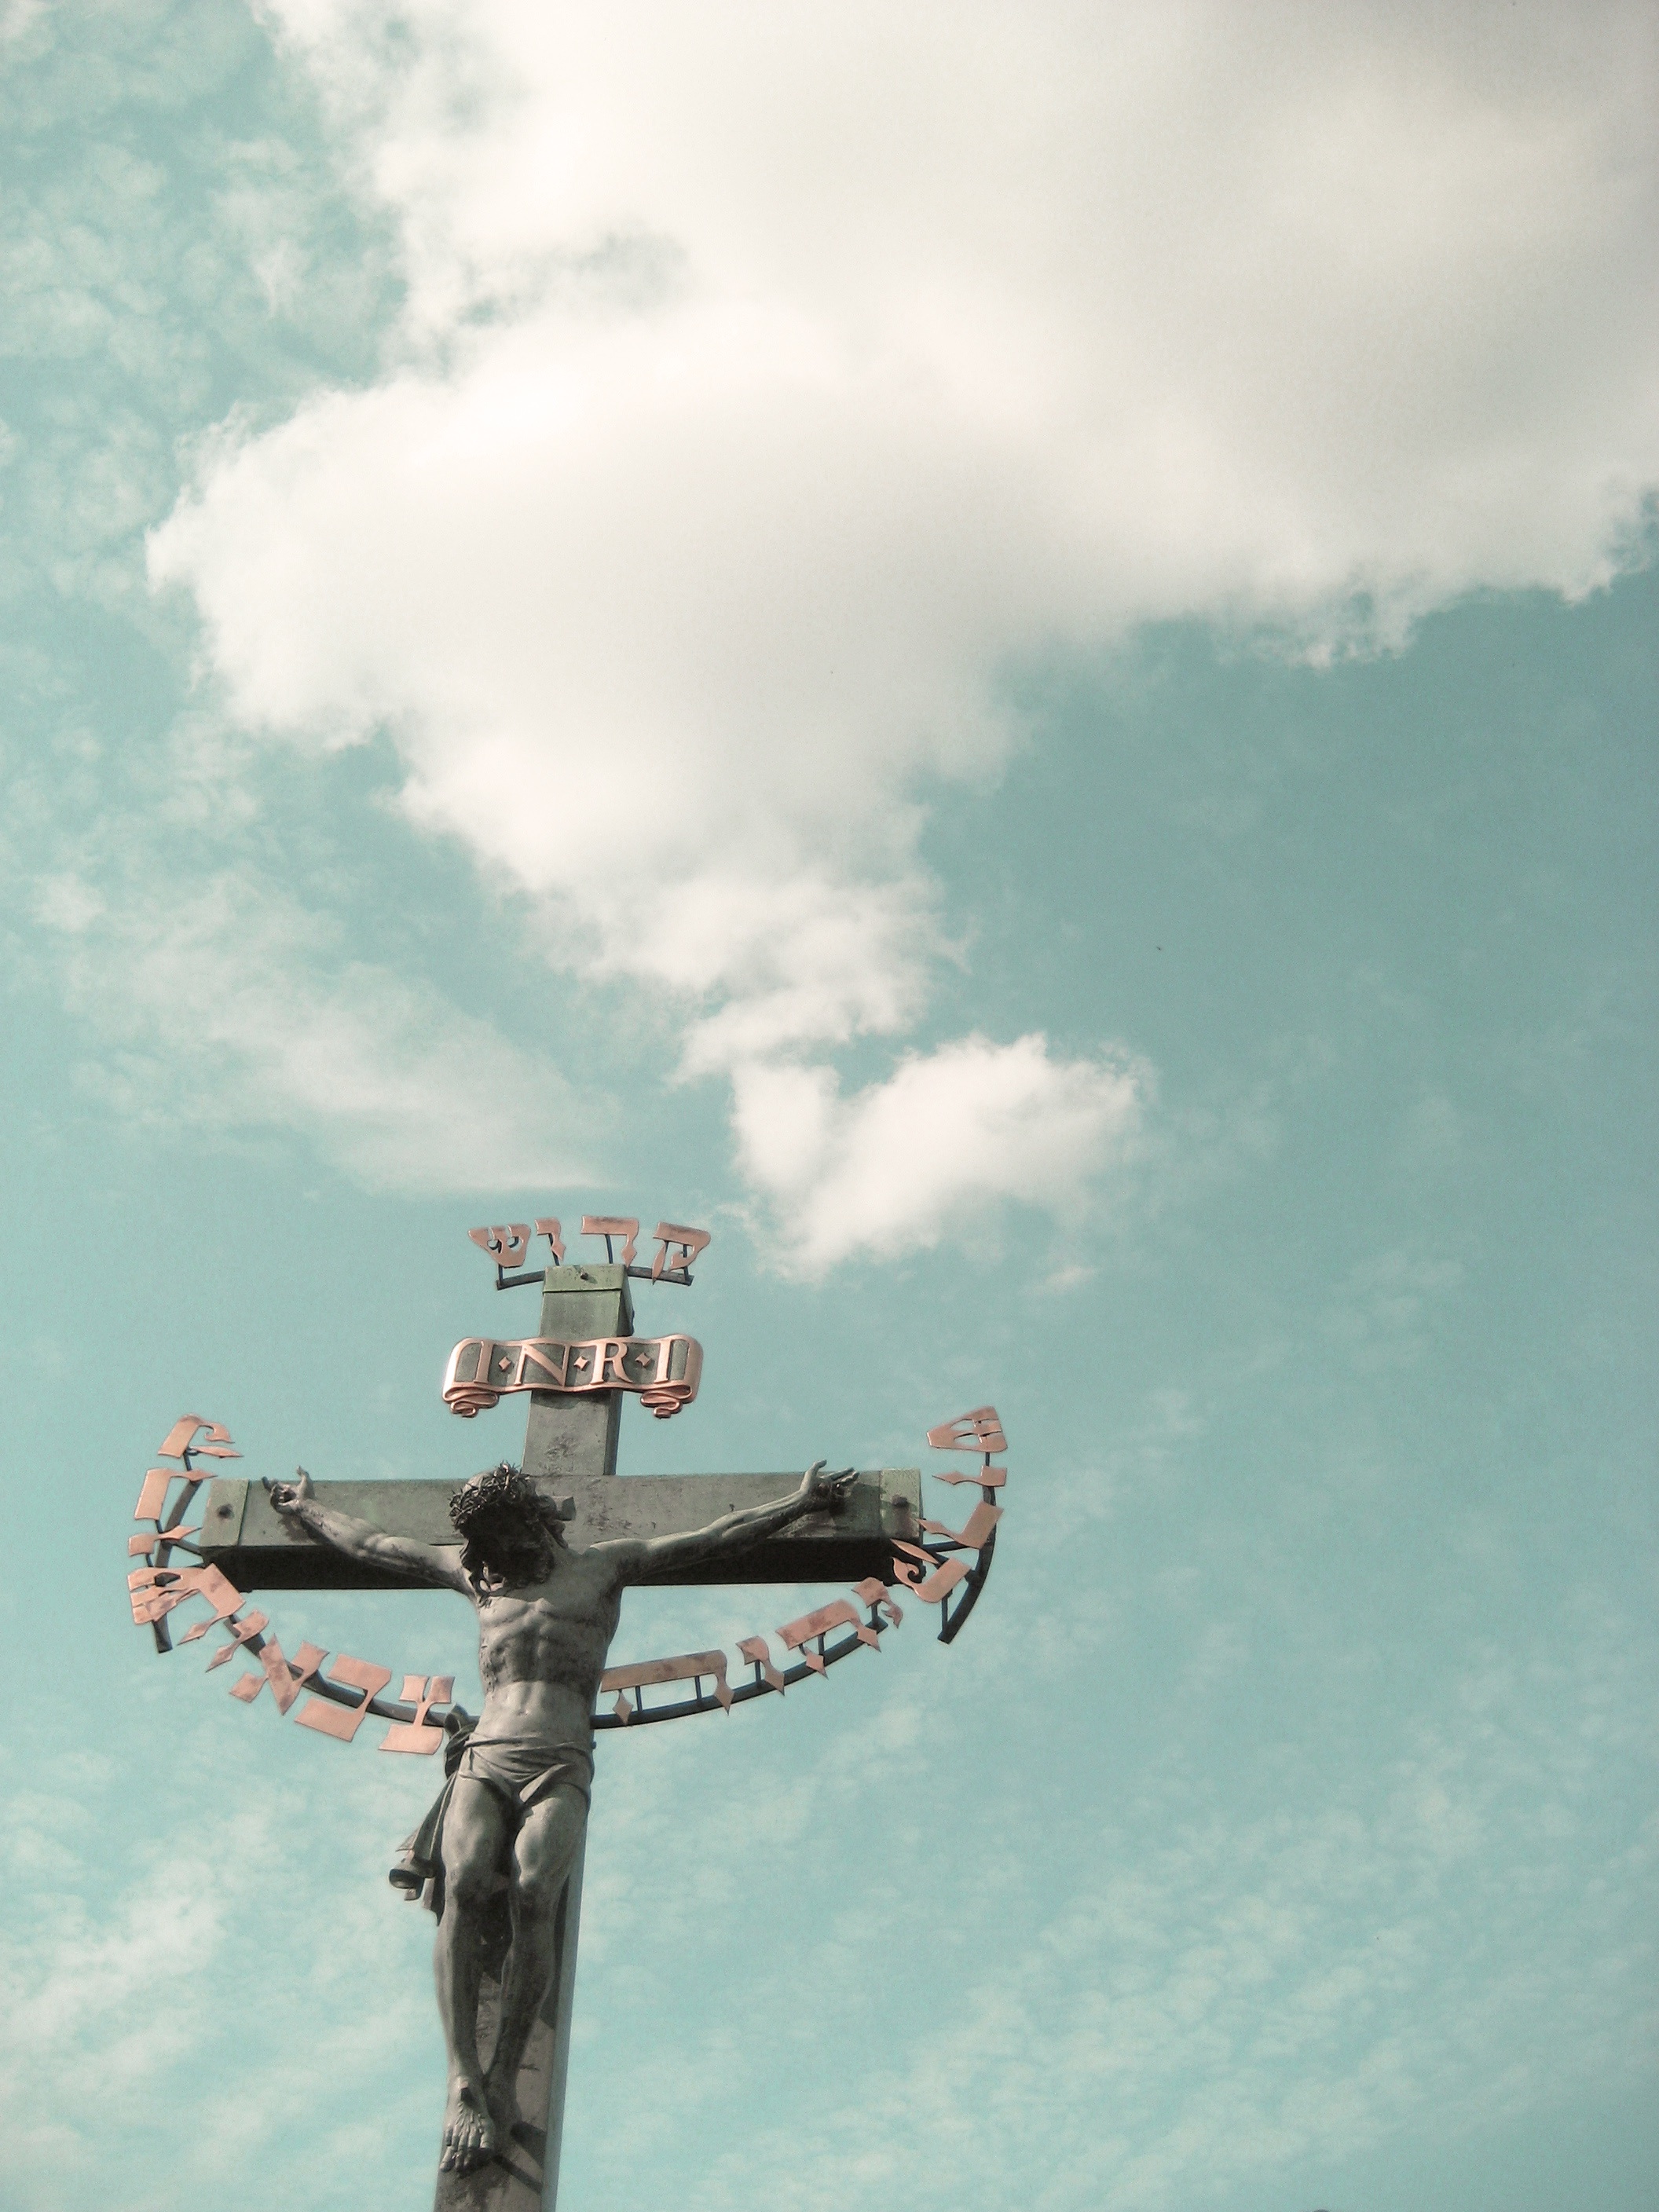
cloud, sky, vehicle, flight, atmosphere of earth